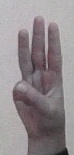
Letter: thaa